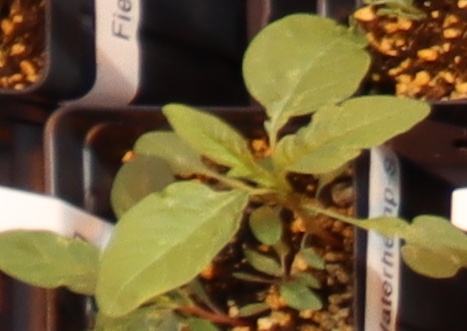
Label: Waterhemp